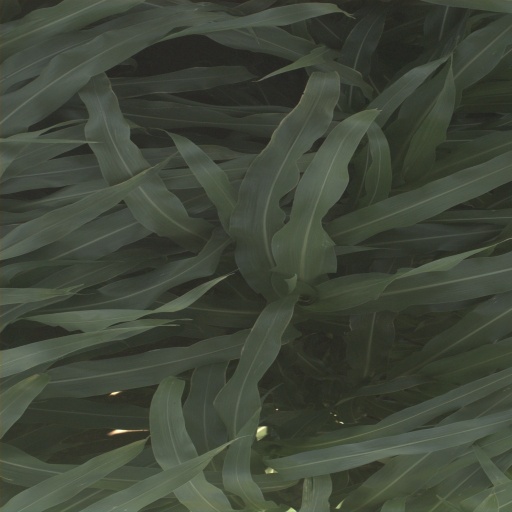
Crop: sorghum